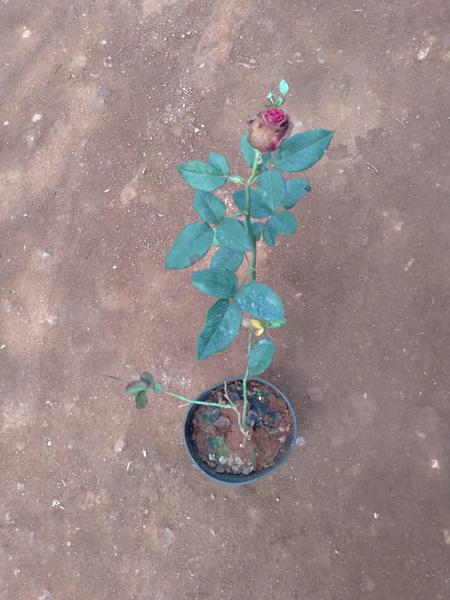
Plant: Rose